Avengers in Galactic Storm

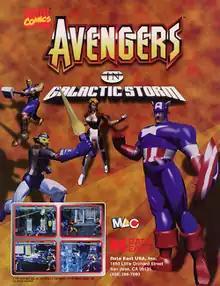
North American arcade flyer

is a 1995 fighting arcade game developed and published by Data East. It features a single or two-player story mode or multiplayer head-to-head mode, and was the first modern fighting game to feature assistant characters commonly referred to by gamers either as "helpers" or "strikers". The game is based on characters in the Marvel universe, primarily The Avengers but also the Kree. The game's plot and roster of playable characters is based on the "" story arc. Before their bankruptcy in 2003, it was one of Data East's last fighting games, as well as their third and last game based on The Avengers after their two 1991 video games: the "Captain America and The Avengers" beat 'em up arcade and the NES platform game of the same name.